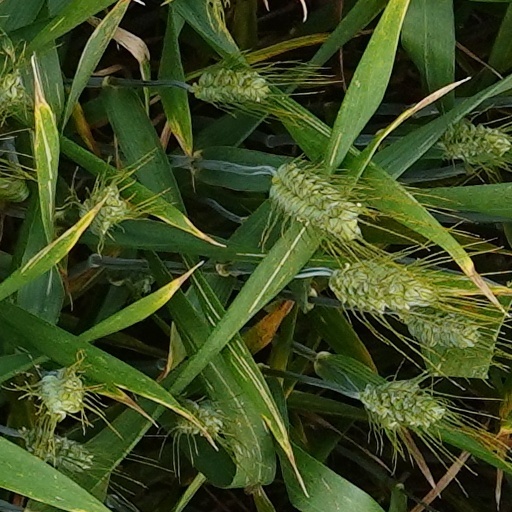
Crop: wheat